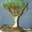
Label: willow_tree